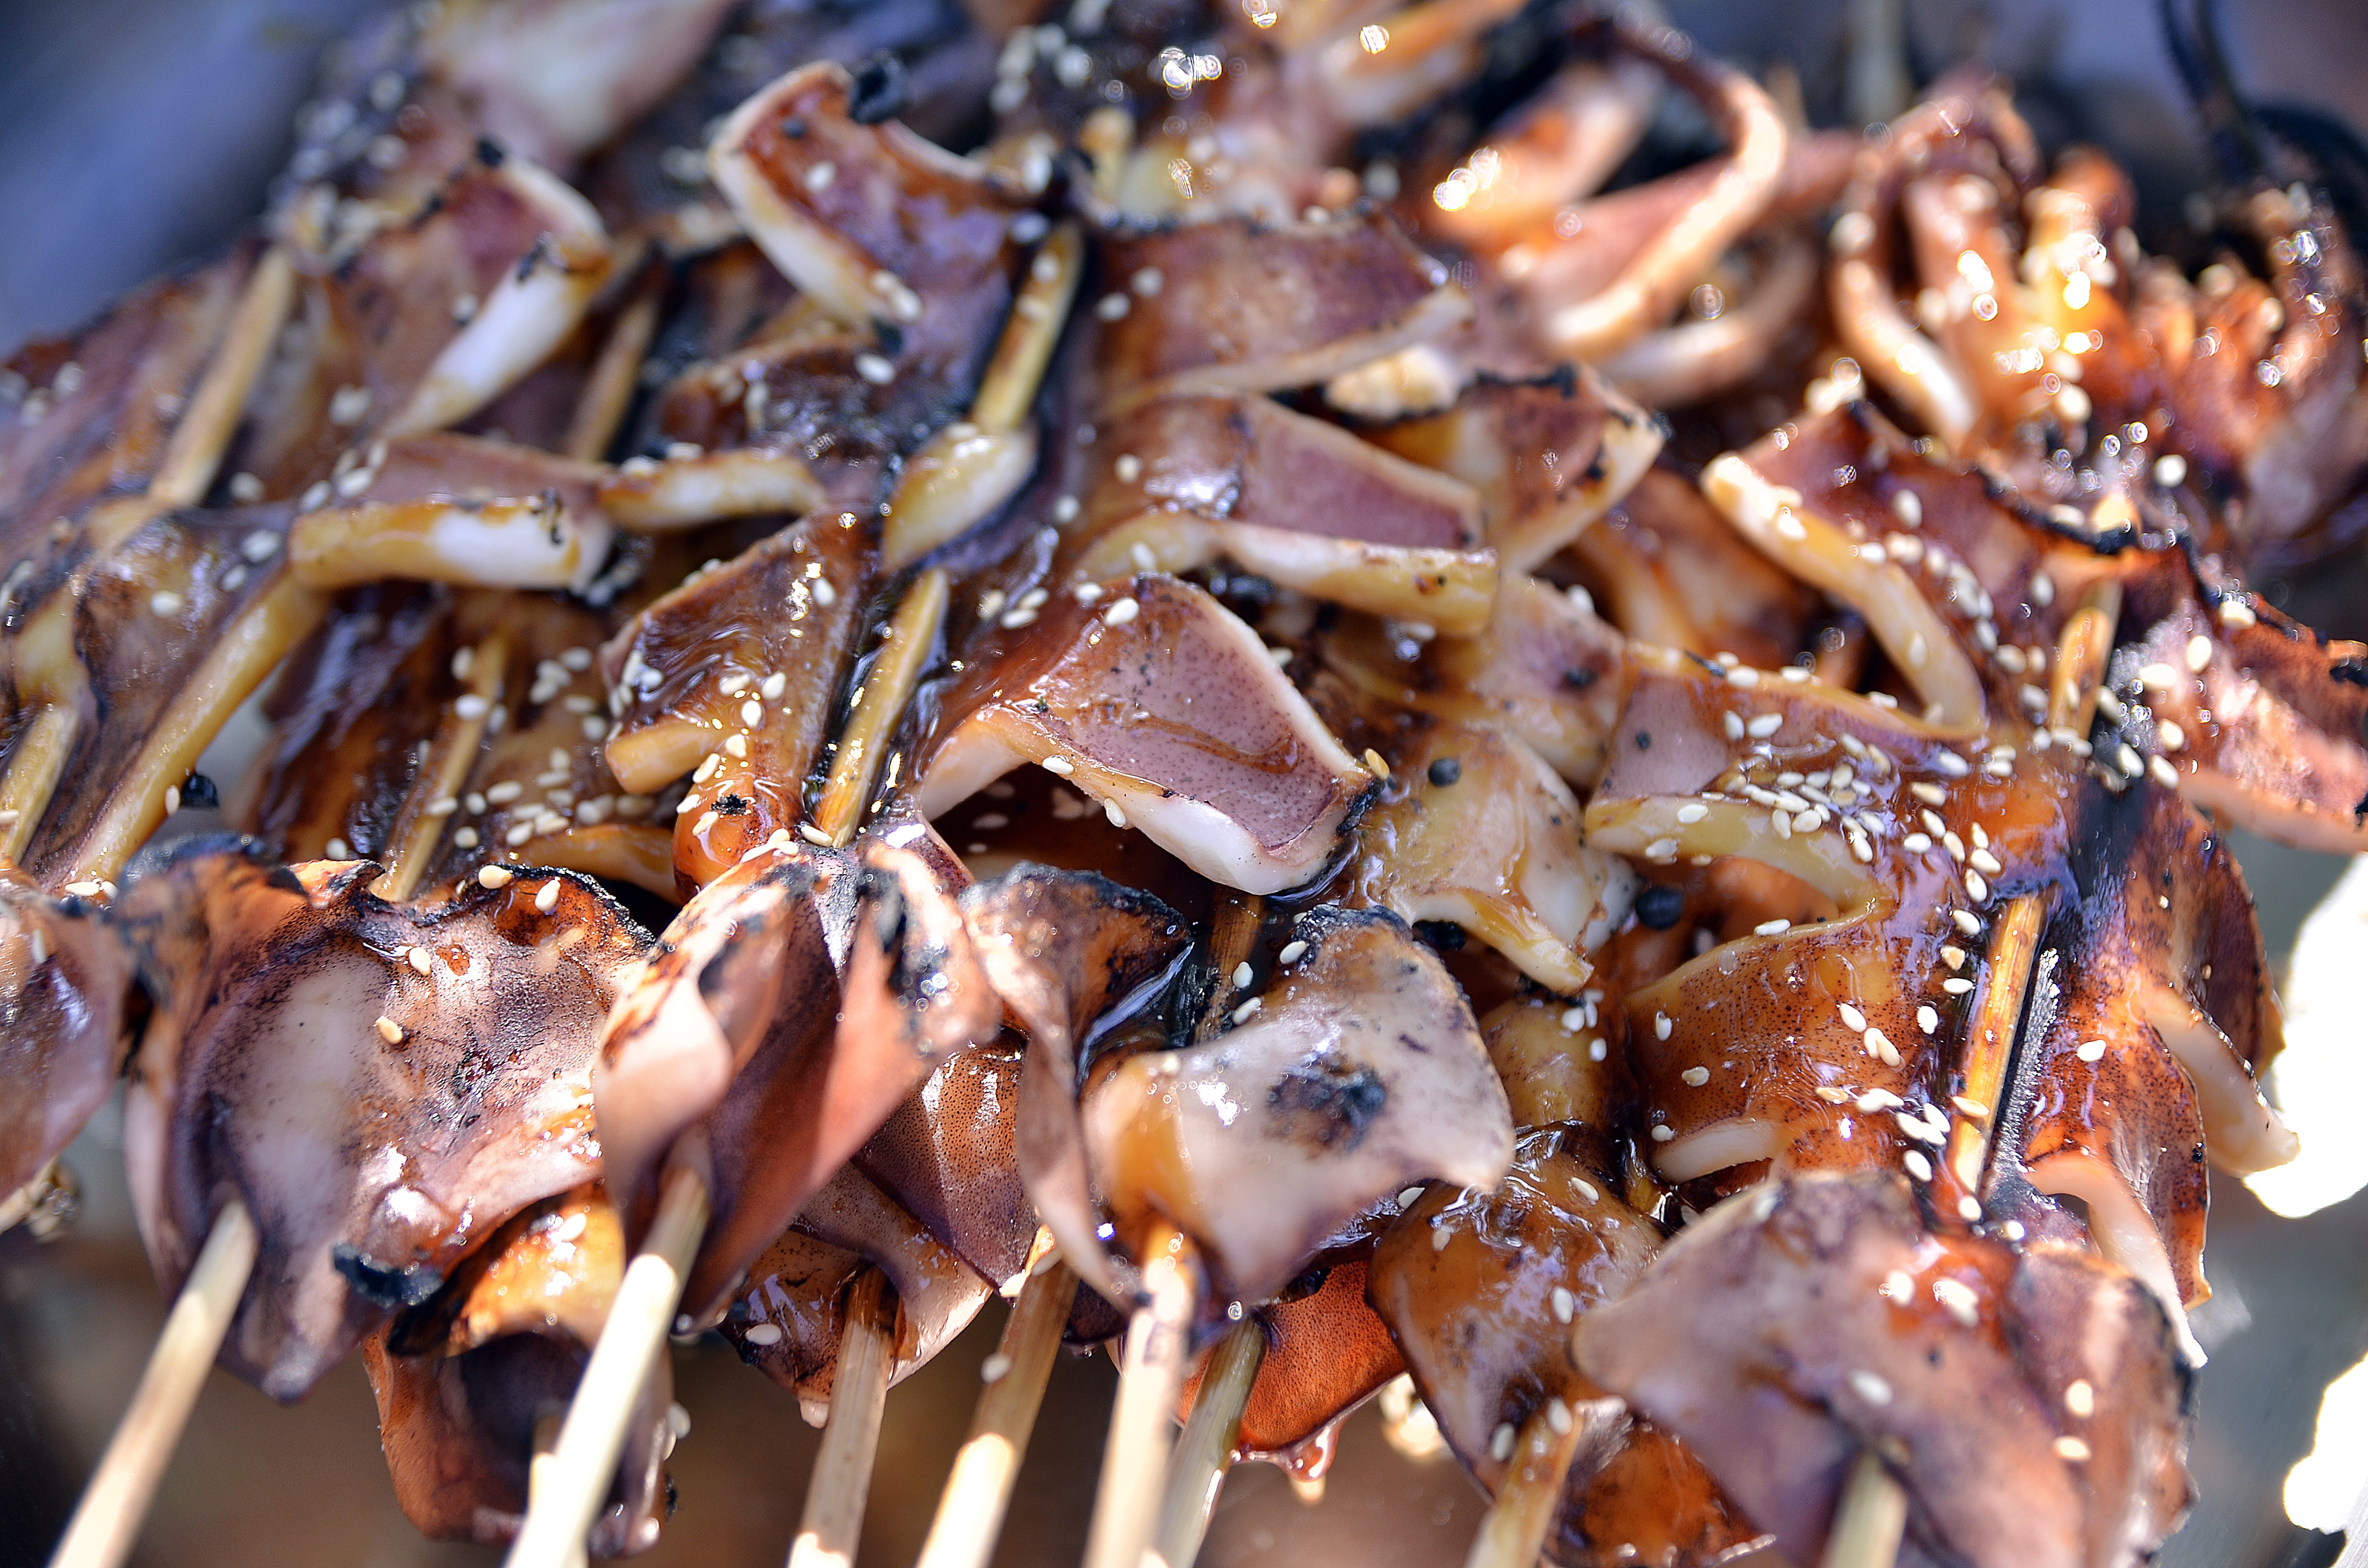
dish, meal, food, produce, seafood, meat, cuisine, grill, spicy, skewers, marinade, grilled food